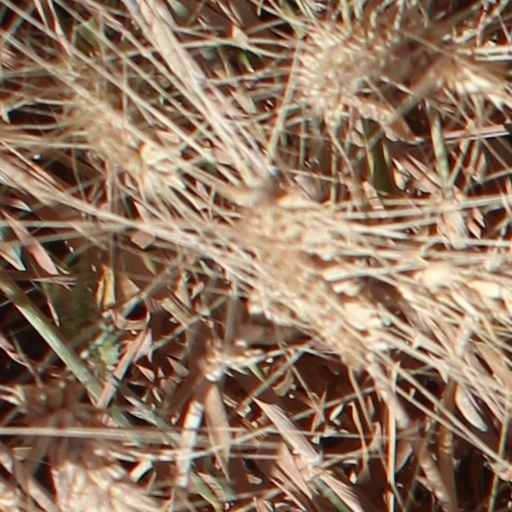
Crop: wheat